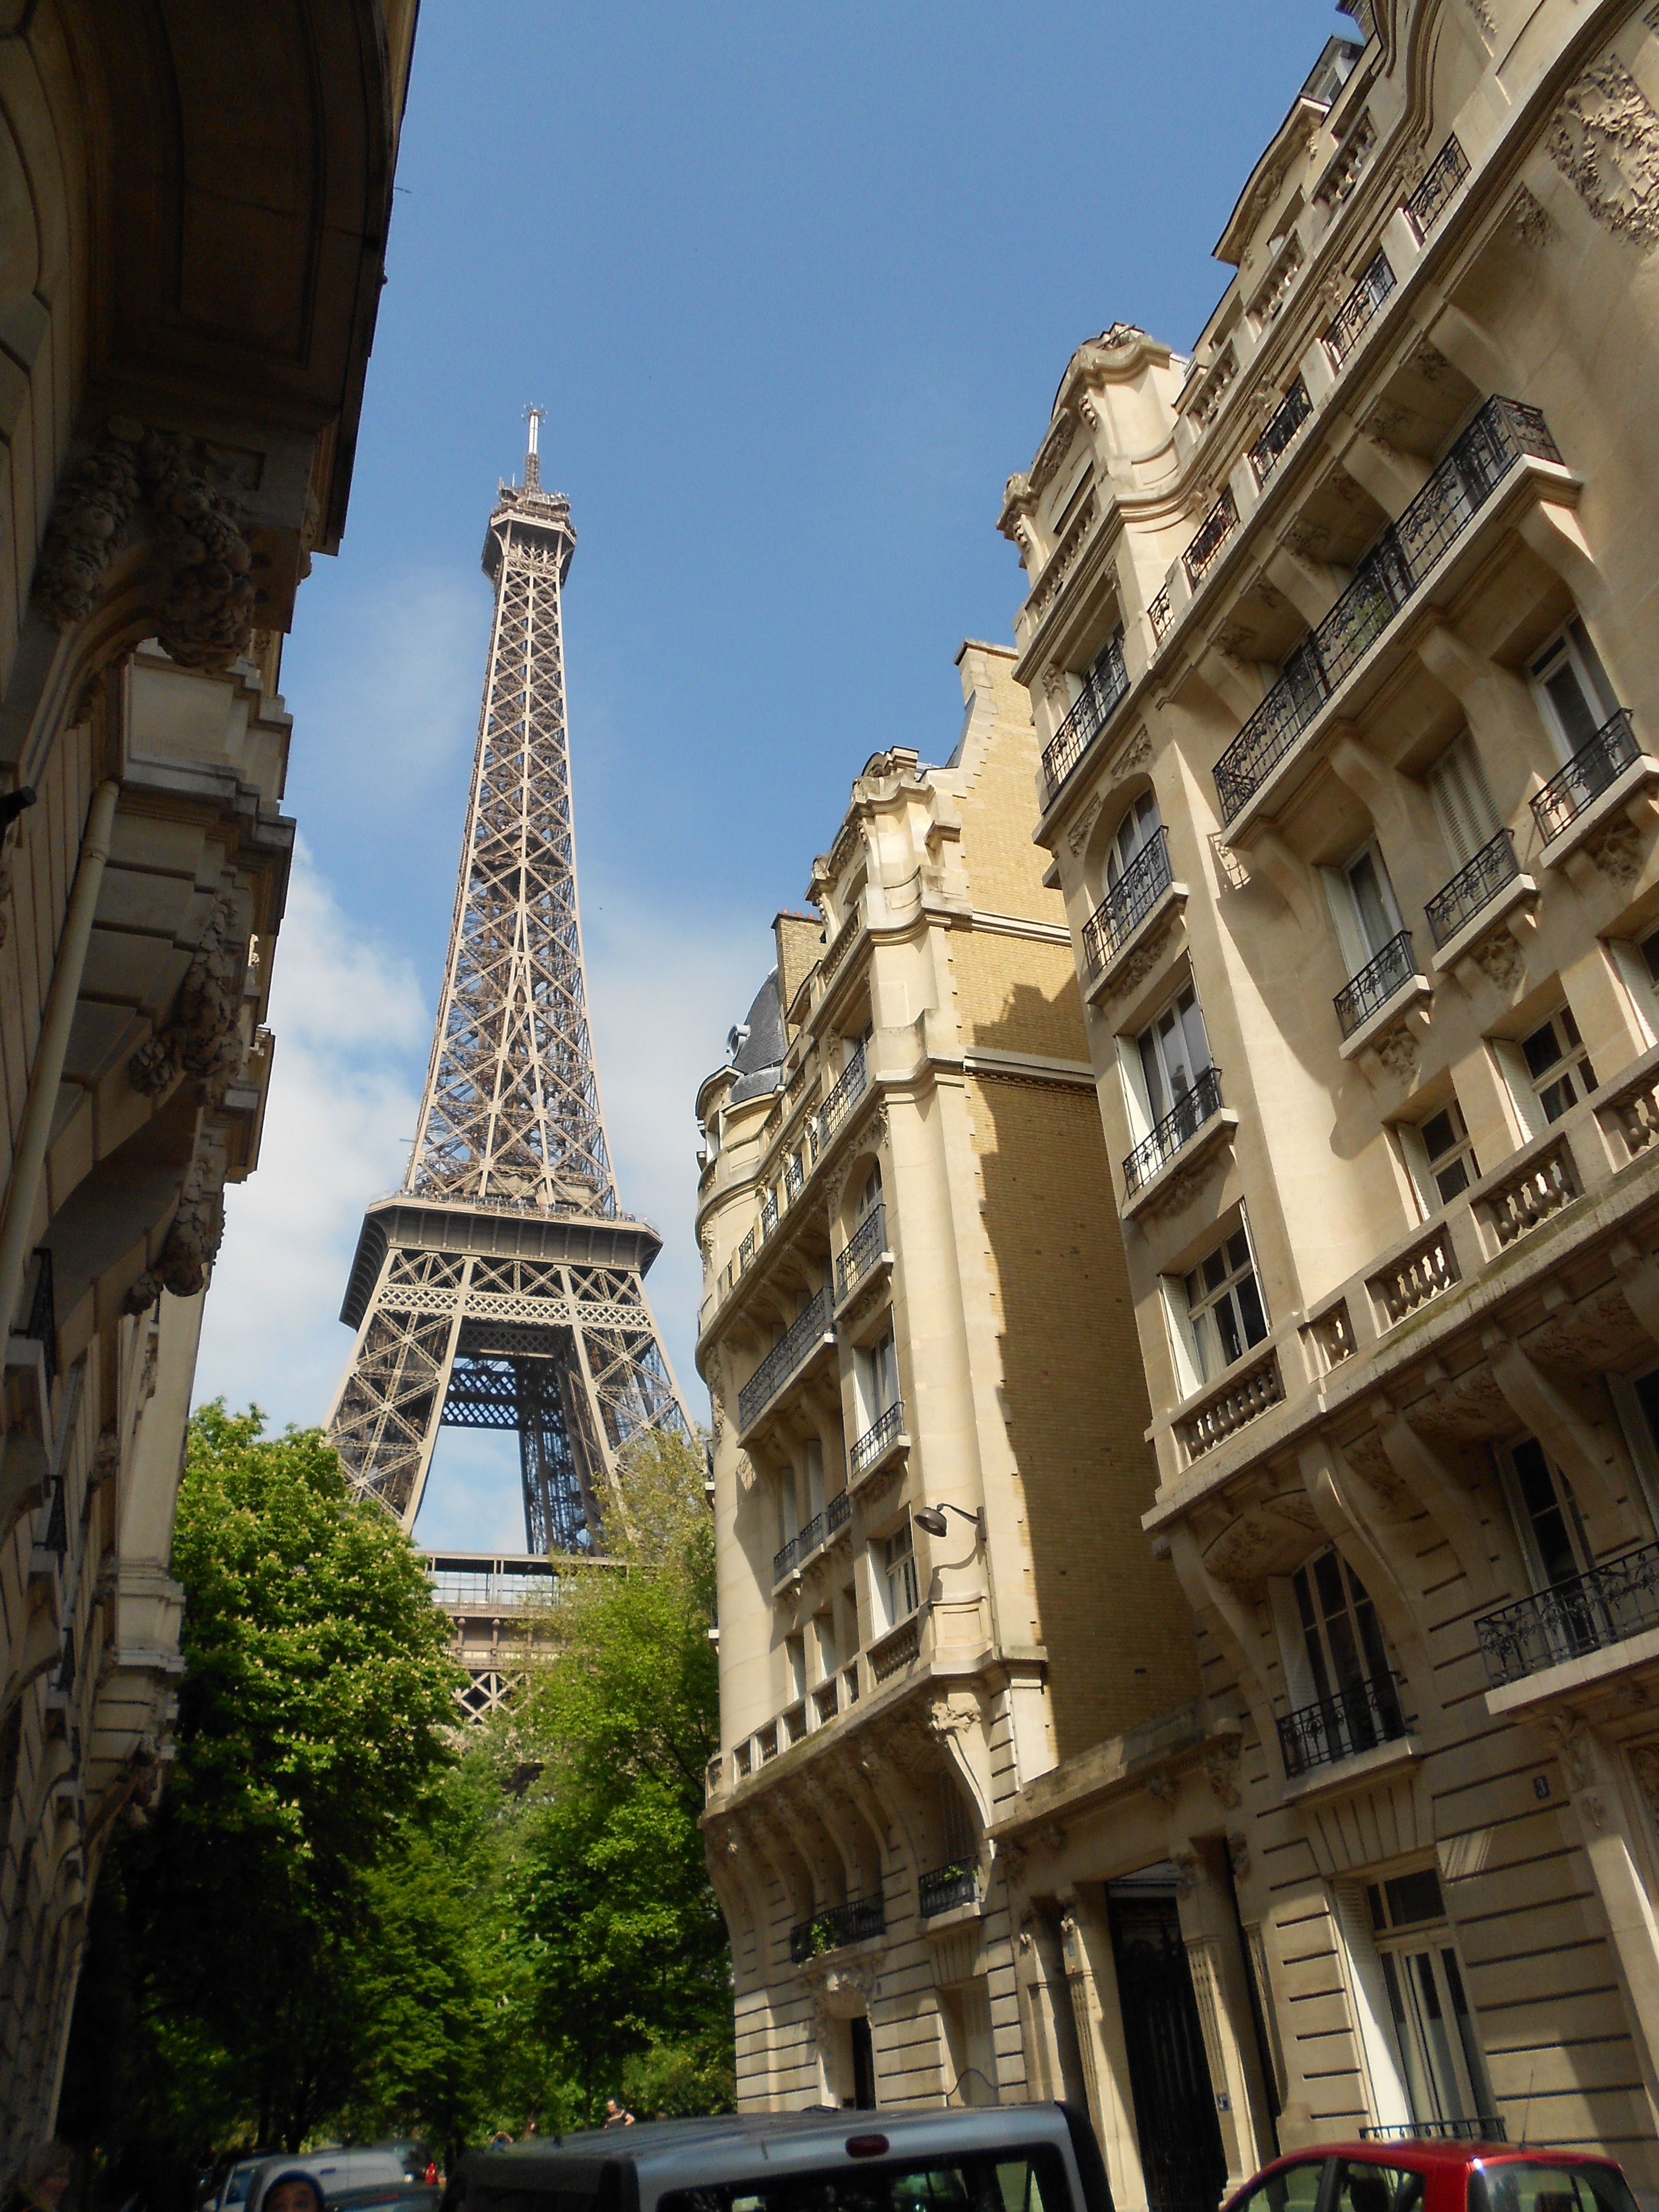
architecture, sky, street, town, building, palace, city, paris, urban, cityscape, travel, tower, landmark, facade, tourism, outside, clouds, buildings, cities, neighbourhood, tours, ancient history, human settlement, france eiffel tower